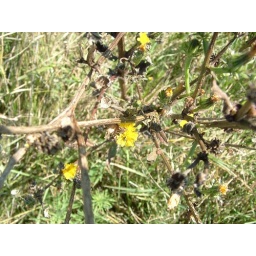
little yellow flower in my field